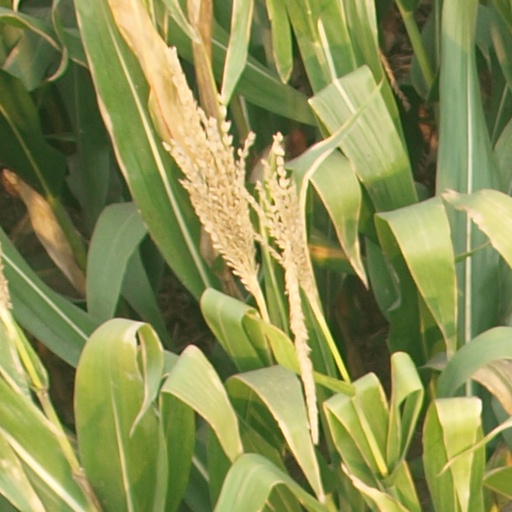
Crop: maize; corn